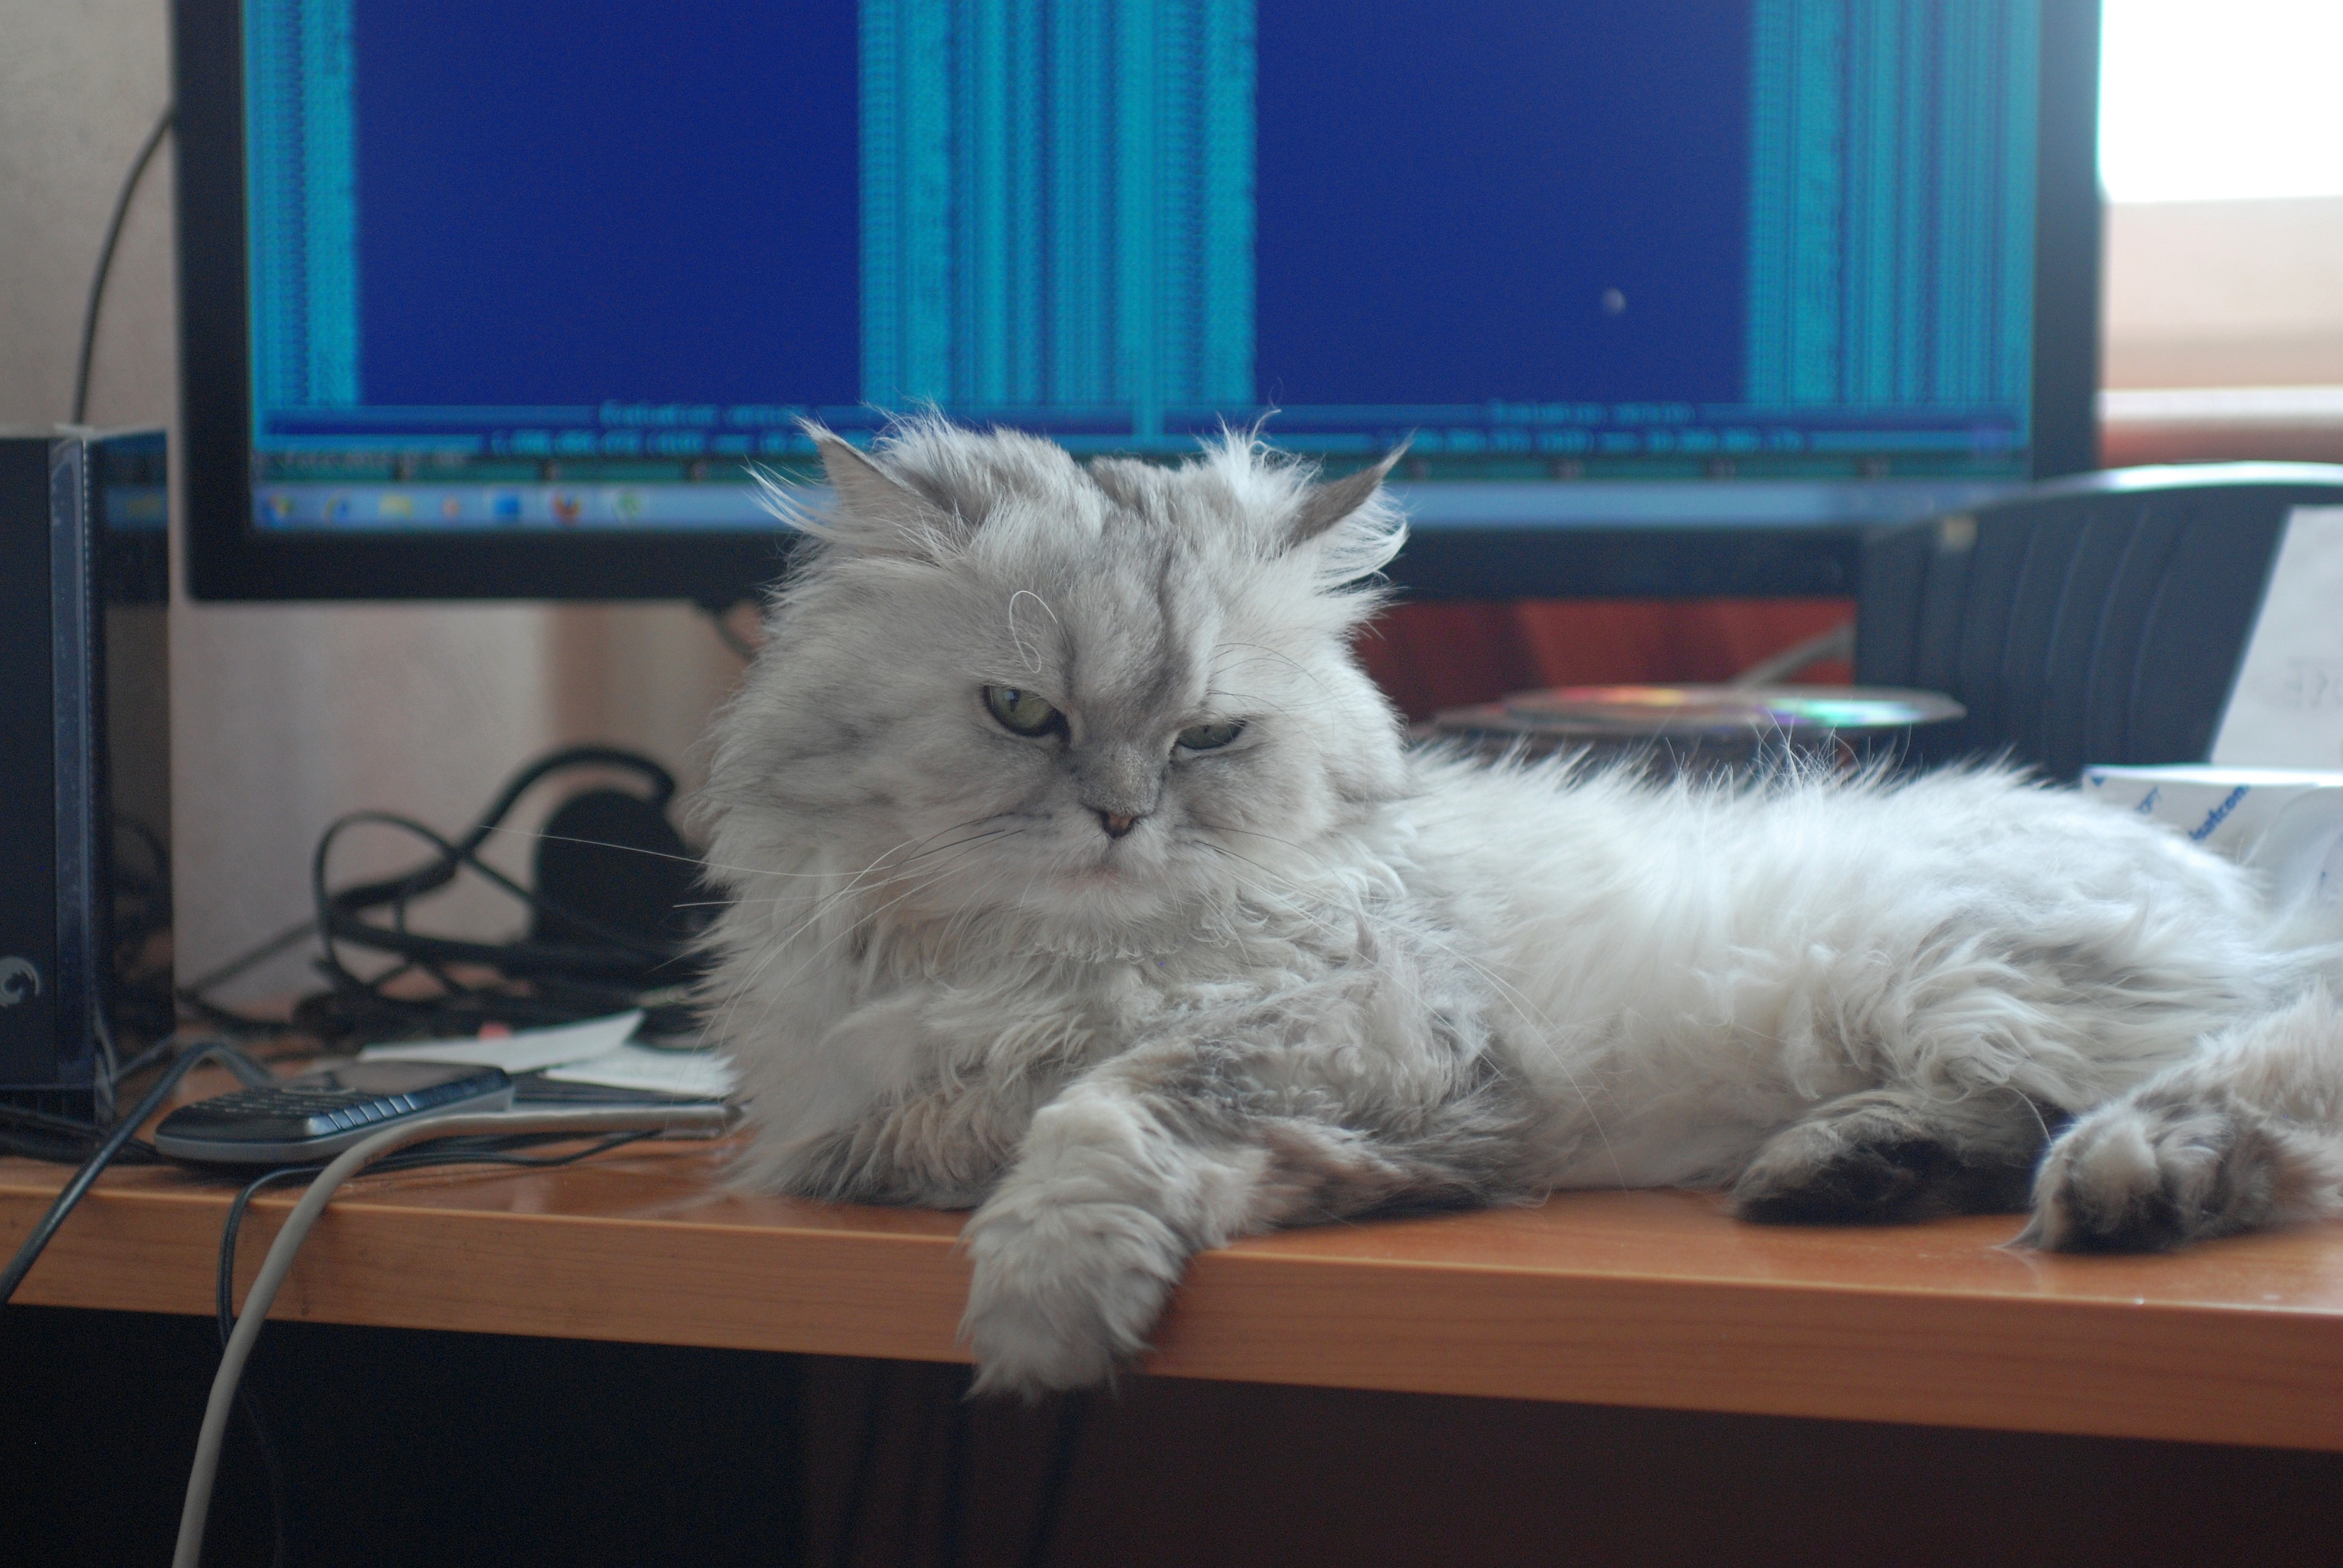
nature, animal, pet, cat, feline, mammal, nikon, pets, cats, whiskers, animals, vertebrate, chat, 28, moscow, gato, nikkor, russia, d80, chats, moskau, nikond80, moscou, marcello, persian, chinchilla, nikkor357028, 3570, small to medium sized cats, cat like mammal, domestic long haired cat